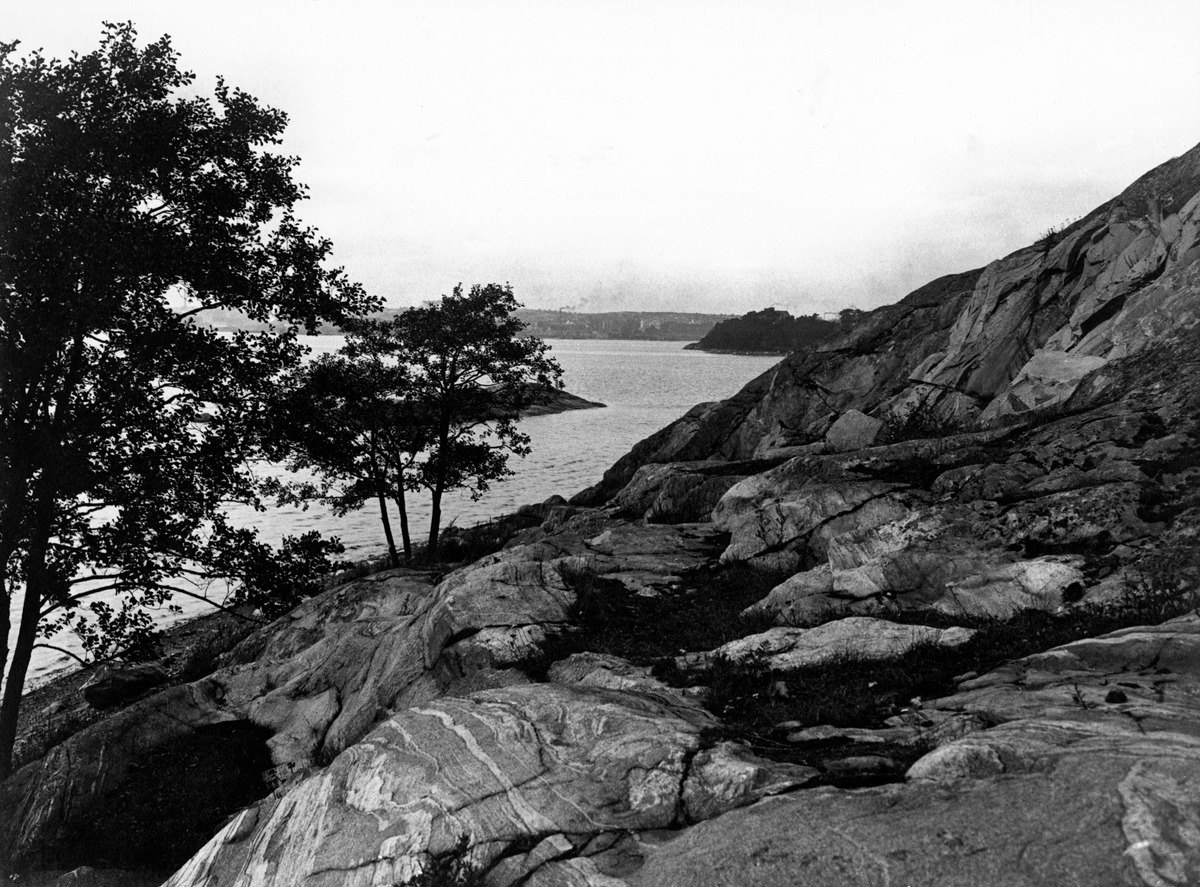
Korkeasaaren rantakallioita
sisällön kuvaus: Korkeasaaren rantakallioita. mustavalkoinen
Kuvaaja: Wasastjerna, Nils Jakob, valokuvaaja
Ajankohta: kuvausaika 1915 mahd.
Paikka: Suomi, Uusimaa, Helsinki, Korkeasaari
Aiheet: saaret, eläintarhat, rannat, kalliot